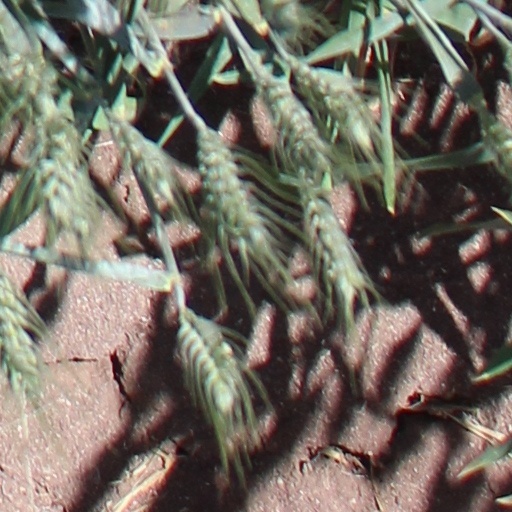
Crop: wheat